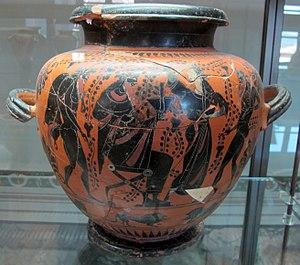
Stamnos avec thiase dionysiaque, peintre d'Antiménès, nécropole du Crucifix du Tuf, 525-500 av J.-C., musée Faina (Orvieto, Italie).
Un stamnos est un vase antique qui servait principalement à mélanger et conserver le vin. Il a un col court, une panse haute et des anses horizontales sur le côté. Il peut être à figures rouges, à figures noires ou utilisant la technique de Six.- Le vase d'Ulysse et des sirènes est un vase à figure rouge fabriqué à Athènes vers 480 avant J.-C. Mais qui a été découvert à Vulci.